Gustav Hermann Krumbiegel

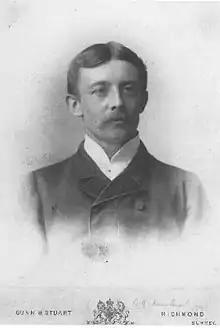
Carte-de-visite from Krumbiegel's English period

Krumbiegel was born in Lohmen near Dresden, and his early studies were in Wilsdruff and Dresden after which he trained in horticulture in Pillnitz. In 1884 he worked in Schwerin and from 1885 to 1887 he worked as a landscape gardener in Hamburg. In 1888, he moved to England, designing flower beds at Hyde Park and became a staff at the Royal Botanical Gardens in Kew. He then took up a position in 1893 with the princely state of Baroda as Curator of the botanical gardens after the retirement of J.M. Henry (1841–1937). He also worked with the Government Botanical Gardens at Ootacamund and was responsible for redesign of the architecture. In 1907 he took a better offer from Krishnaraja Wodeyar, the ruler of Mysore to serve him and was the only one given the courtesy of handshaking the ruler. He succeeded John Cameron at the Lal Bagh Gardens as an economic botanist and superintendent. He introduced numerous plants and was involved in the design of the Brindavan Gardens which revived the Mughal style of gardening. He was also involved with the Mysore Horticultural Society that was started in 1912. Although outside his key work area, he was often involved in architectural design. The "Dewan" of Mysore appointed him as an architectural consultant despite protests from the British Resident in Mysore. During the Second World War, Germans in India were declared as enemies and Krumbiegel was, along with other Germans, held at an internment camp in Bangalore. As a consulting architect, he introduced regulations for protection of old monuments, and examined designs of new buildings including the guesthouse for the Maharaja of Mysore, a pavilion in the municipal park of Kolar and for the British Residency at Quetta. He also served as a visiting professor of Architecture and Civic Design at the College of Engineering of Mysore.